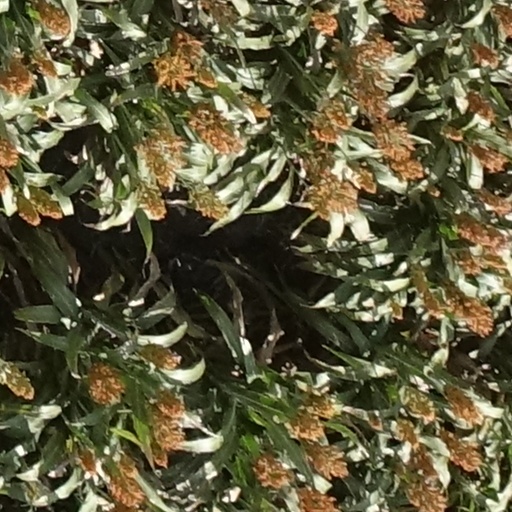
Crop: sorghum